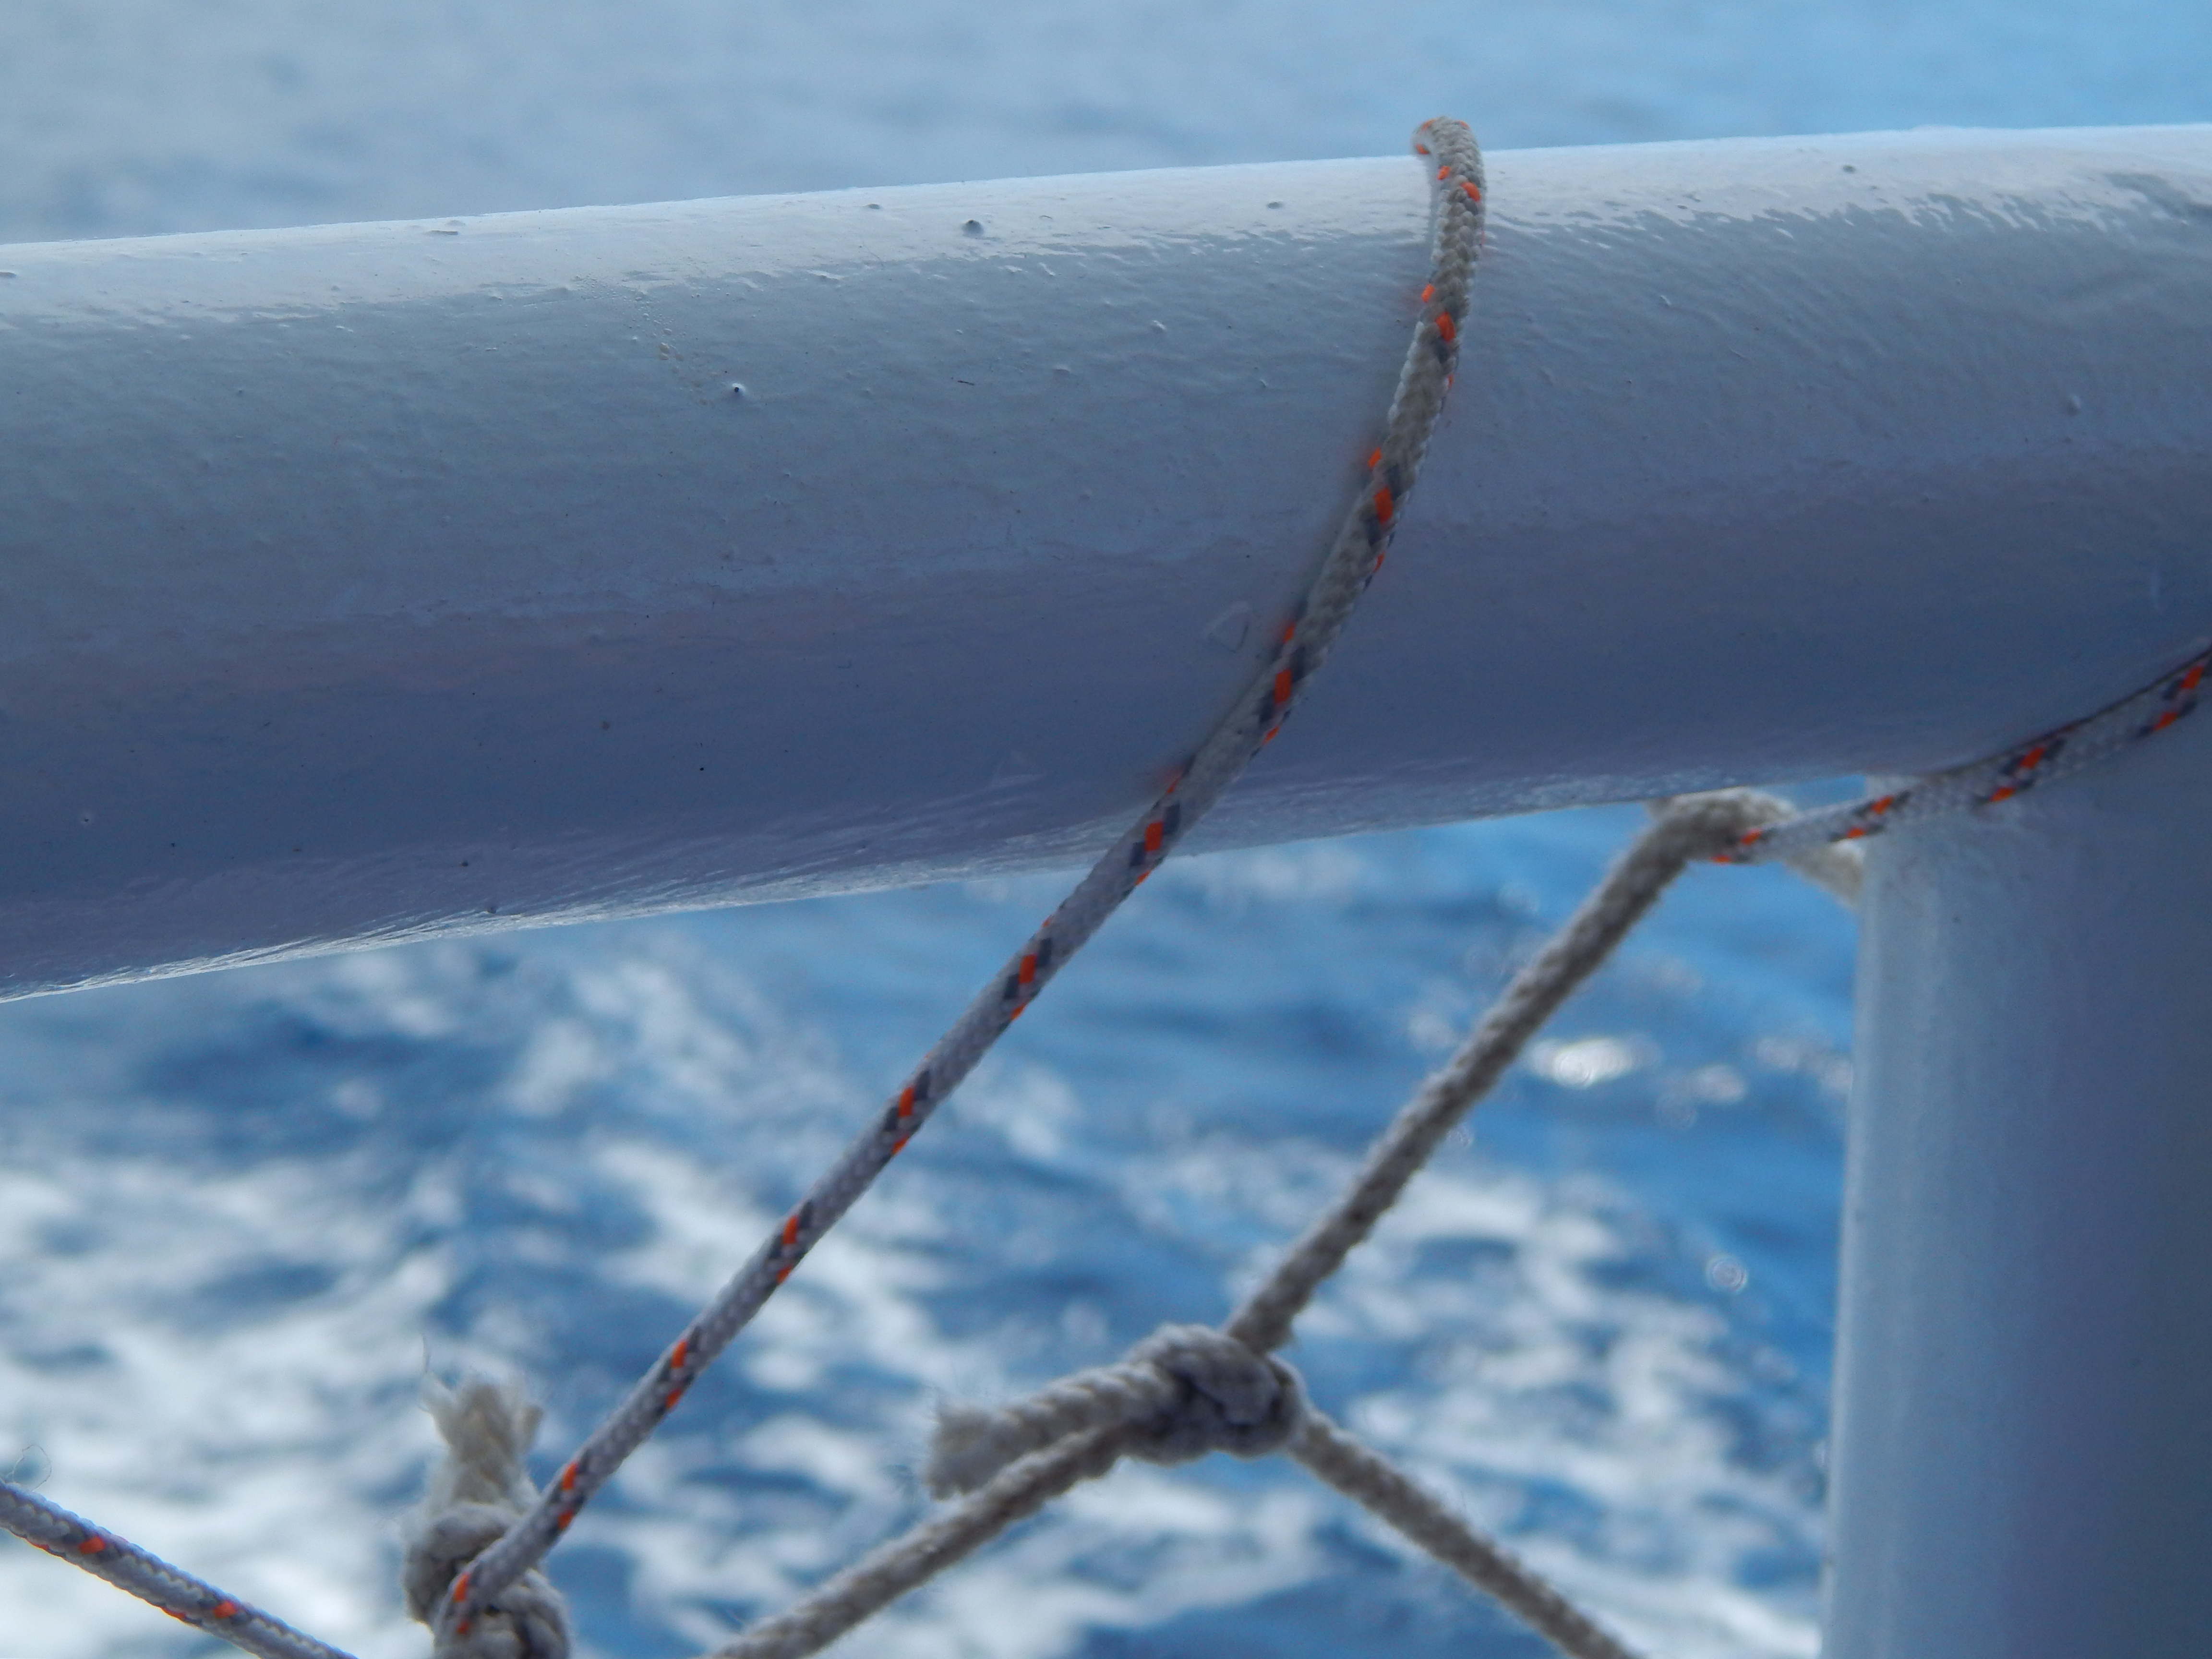
sea, landscape, marina, ship, view, travel, blue, summer, water, riviera, city, coast, boat, resort, harbor, cruise, yacht, sailing, destination, sky, wood